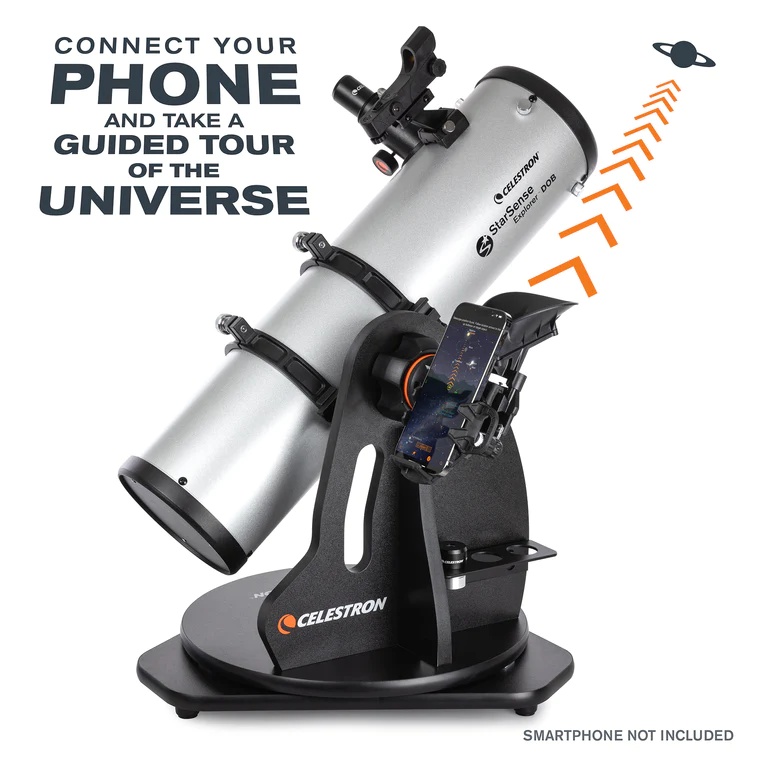
StarSense Explorer 130mm Smartphone App-Enabled Table Top Dobsonian Telescope (22481)
Unleash the power of your smartphone to take you on a guided tour of the night sky—no telescope experience required. Patented, award-winning StarSense sky recognition technology uses your smartphone to analyze star patterns overhead and calculate the telescope's position in real-time. A 130mm parabolic primary mirror helps you make the most of StarSense technology. Locate faint, deep-sky objects in seconds and see them in more detail than ever before. A sturdy tabletop Dobsonian-style base that makes it easy to follow the on-screen arrows to your desired target. When the bullseye turns green, it's ready to view in the telescope's eyepiece. StarSense Explorer Powered by SkySafari app automatically generates a list of objects currently visible. View planets, brighter nebulae and galaxies, star clusters, and double stars from the city. Or take your telescope to darker skies to see even more. Includes a 25mm and 10mm Kellner eyepiece, the StarSense smartphone dock, a StarPointer red dot finderscope, an eyepiece rack, and a collimation cap. Celestron has reinvented the Tabletop Dobsonian telescope with StarSense Explorer—the first Tabletop Dobsonian that uses your smartphone to analyze the night sky and calculate its position in real-time. This 130mm aperture Celestron StarSense Explorer is ideal for beginners, thanks to the app's user-friendly interface and detailed tutorials. It's like having your own personal tour guide of the night sky. Dock, Launch, Explore Leave complicated star charts, imprecise planetarium apps, and computerized mounts behind. With StarSense Explorer, locating objects has never been easier, faster, or more accurate. Within minutes of setting up the telescope, you'll be navigating the sky with confidence. Simply place your phone in the unique StarSense dock and launch the StarSense Explorer app. After aligning your phone to the telescope's optics (a quick and easy procedure), StarSense Explorer generates a list of celestial objects currently visible. Make your selection and arrows appear on-screen, guiding you as you move the telescope. When the object is ready to view in the eyepiece, the bullseye turns green. As you observe, listen to hundreds of audio descriptions and view detailed information about thousands of objects within the app's robust database. High-Quality Altazimuth Base The stable Tabletop Dobsonian base provides a sturdy foundation for StarSense Explorer. The tabletop base is compact, lightweight, and easy to transport, making it perfect for travel. The base's low-profile makes accessing the eyepiece easier for some observers (especially children). You can also place the base on a stable platform, like a table or hood of a car to raise it to a comfortable viewing height. Consider adding the optional tripod for even more viewing options. Teflon bearings provide smooth motion in both altitude and azimuth. The integrated altitude "brake" system allows you to adjust the tension along the altitude axis to ensure the smoothest motion even with slight imbalances. As celestial objects appear to drift across the night sky, you'll be able to follow them easily. The optical tube connects to the base via tube rings and a dovetail bar. It's easy to adjust the tube's position in the rings so the focuser is in the most ergonomic viewing position. The base features an eyepiece rack to keep your extra eyepiece(s) close at hand. Dazzling Views with Excellent Optics With a 130mm (5.1") parabolic primary mirror, this telescope has enough light gathering ability to bring out detail in celestial objects. You can expect sharp, bright views of Jupiter's four Galilean moons, its cloud bands and Great Red Spot, the rings of Saturn, the trapezium in the Orion Nebula, and the beautiful Pleiades Open Star Cluster. You'll be able to discern subtle details while viewing the Moon and planets, as well as faint galaxies and nebulae. This telescope features a 1.25" rack-and-pinion focuser that accepts 1.25" eyepieces and dust covers for the front of the tube and the focuser. Perfect for the City or Dark Sky Sites Even if you live in a light-polluted city location, the Celestron StarSense Explorer 130mm Tabletop Dobsonian is advanced enough to easily pick out Jupiter, Saturn, open star clusters like the Pleiades, double stars like Alberio, the Orion Nebula, Andromeda Galaxy, and more of the best and brightest celestial objects. But if you can take the telescope to an even slightly darker location, more objects will become visible. With this 130mm Dobsonian and relatively dark skies, hundreds of fascinating objects are well within your reach. The StarSense Explorer Tabletop Dobsonian is lightweight and equipped with carry handles, making it easy to transport to your observing site. Smartphone Compatibility Celestron StarSense Explorer works with most modern smartphones, including iPhone 6 and up, and most devices running Android 7.1.2 or later manufactured since 2016. For a complete compatibility list, click here . Patented StarSense Sky Recognition Technology StarSense Explorer uses patented technology and your smartphone to determine exactly where the telescope is pointed in the night sky. A Lost in Space Algorithm (LISA),like the ones satellites use in orbitto correctly orient themselves,helps the app match star patterns it detects overhead to its internal database. While other astronomy apps may claim that they can help you find objects, they rely exclusively on the phone's gyros and accelerometers, which aren't as accurate as LISA technology. No other app can accurately tell you when your target is visible in the eyepiece. Observe Longer with the PowerTank Glow 5000 Keep your phone charged all night while exploring with your StarSense Explorer by adding the PowerTank Glow 5000 (sold separately). Our team engineered this 2-in-1 accessory with StarSense Explorer Dobs in mind. It has a red flashlight PLUS a USB power bank for charging mobile devices in the field. Two included bands attach the PowerTank Glow 5000 to the tabletop Dob base handle, an ideal location for charging your smartphone as you observe. OPTICAL TUBE INFO: Optical Design: Newtonian Reflector Aperture: 130mm (5.12") Focal Length: 650mm (25.6") Focal Ratio: f/5 Focal Length of Eyepiece 1: 25mm (0.98") Magnification of Eyepiece 1: 26x Focal Length of Eyepiece 2: 10mm (0.39") Magnification of Eyepiece 2: 65x Highest Useful Magnification: 307x Lowest Useful Magnification: 19x Limiting Stellar Magnitude: 13.1 Light Gathering Power: 345x as compared to the human eye Optical Coatings: Aluminum with SiO2 overcoat Mirror Material: Standard optical glass for primary and secondary mirrors Minor Axis of Secondary Mirror: 38mm (1.50") Tube Material: Steel Focuser: 1.25" rack-and-pinion Finderscope: StarPointer red-dot finderscope Resolution Rayleigh: 1.06 arcseconds Resolution Dawes: 0.89 arcseconds Optical Tube Dimensions: 615.95mm (24.25") long x 165.1mm (6.5") diameter Optical Tube Weight: 8.2 lbs (3.72 kg) MOUNT INFO: Mount Type: Altazimuth Tabletop Dobsonian base Base Material: Particle board with melamine surfaces and edge trim, CARB compliant Base Dimensions: 482.6mm x 482.6mm x 419.1mm (19" 19" x 16.5") Base Weight: 11 lbs (4.99 kg) Slew Speeds: Manual Software: Celestron Starry Night Basic Edition Software and StarSense Explorer App Total Telescope Kit Weight: 19.2 lbs (8.71 kg) Included Items: Optical tube Dobsonian Base 25mm and 10mm eyepiece StarPointer red-dot finderscope StarSense Explorer dock StarSense Explorer unlock code Eyepiece rack Collimation Cap Celestron Starry Night Basic Edition Software Solar Warning Never look directly at the Sun with the naked eye or with an optic (unless you have the proper solar filter). Permanent and irreversible eye damage may result. Never use your optic to project an image of the Sun onto any surface. Internal heat build-up can damage the optic and any accessories attached to it. Never leave your optic unsupervised. Make sure an adult who is familiar with the correct operating procedures is with your optic at all times, especially when children are present. California Residents WARNING: Cancer and Reproductive Harm - www.P65Warnings.ca.gov .
Brand: Celestron
Category: Cameras & Optics > Optics > Scopes > Telescopes > Dobsonian Telescopes